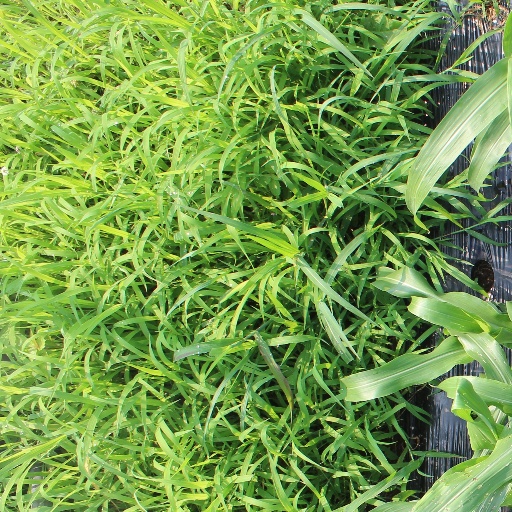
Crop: sorghum